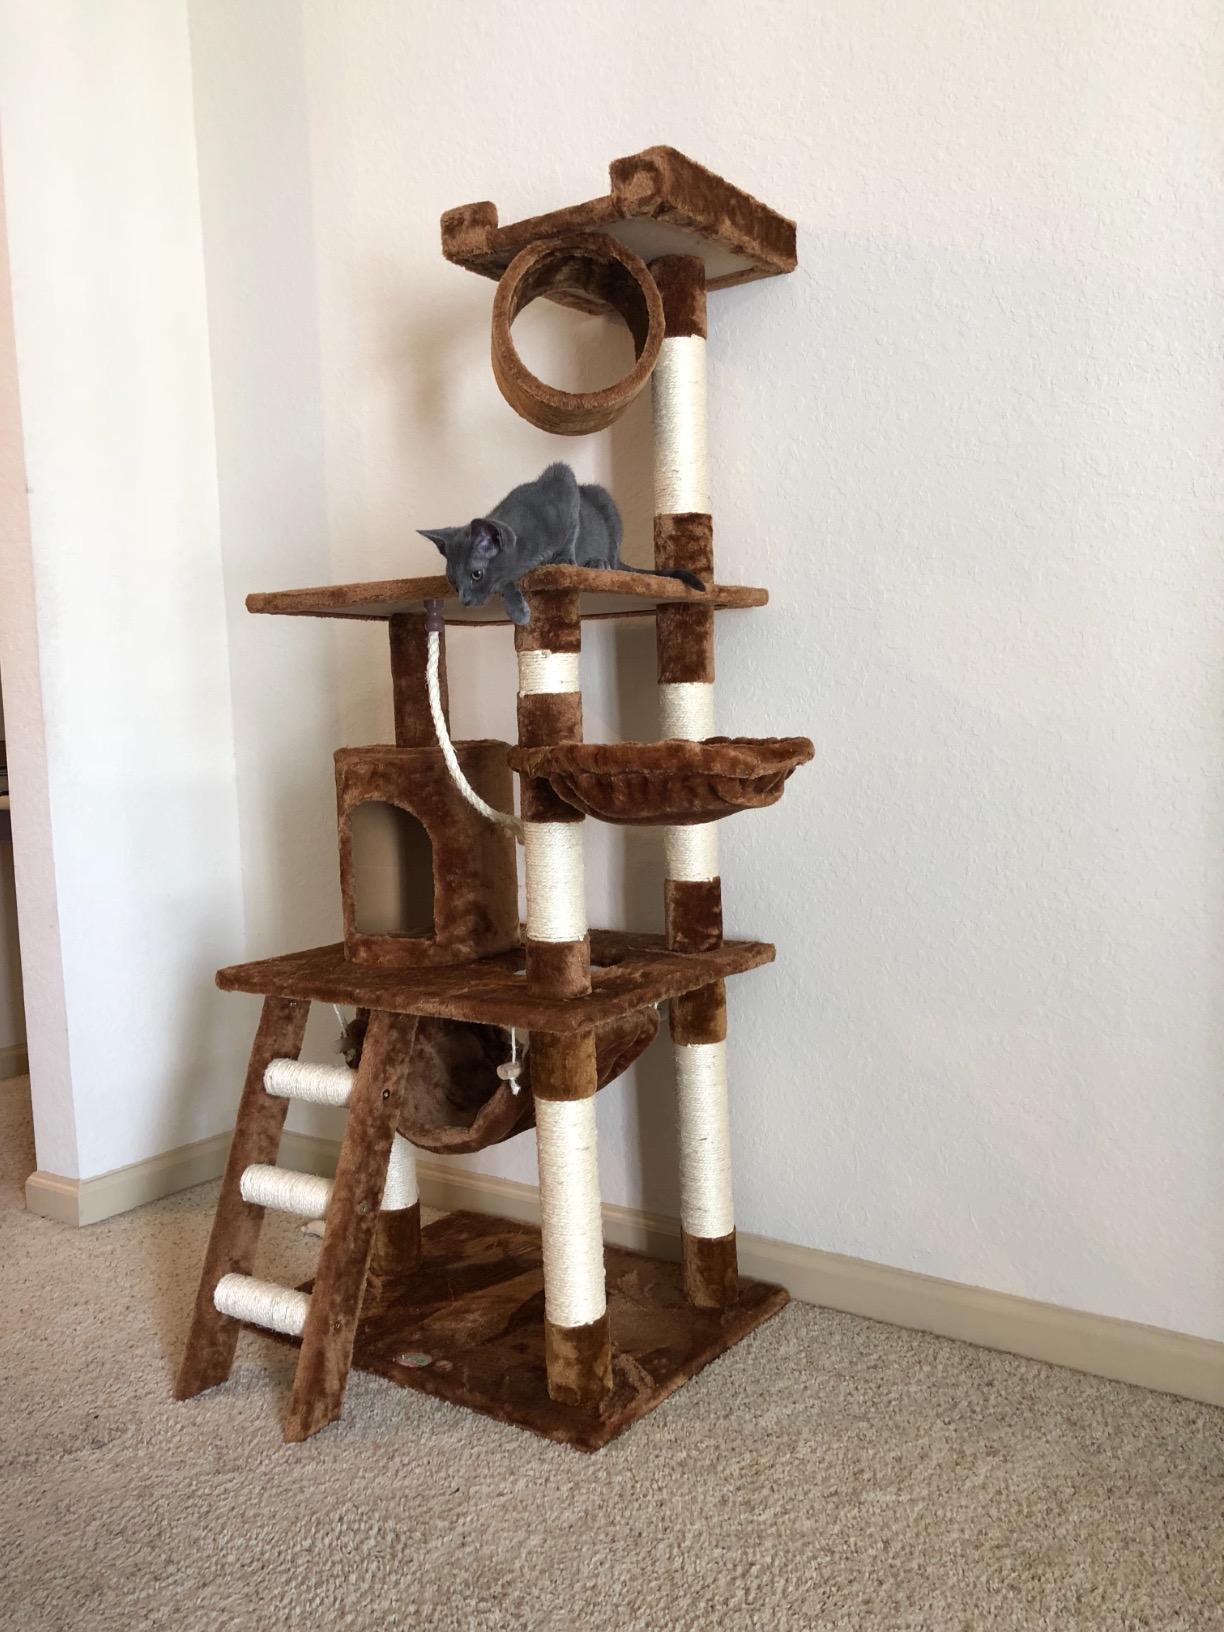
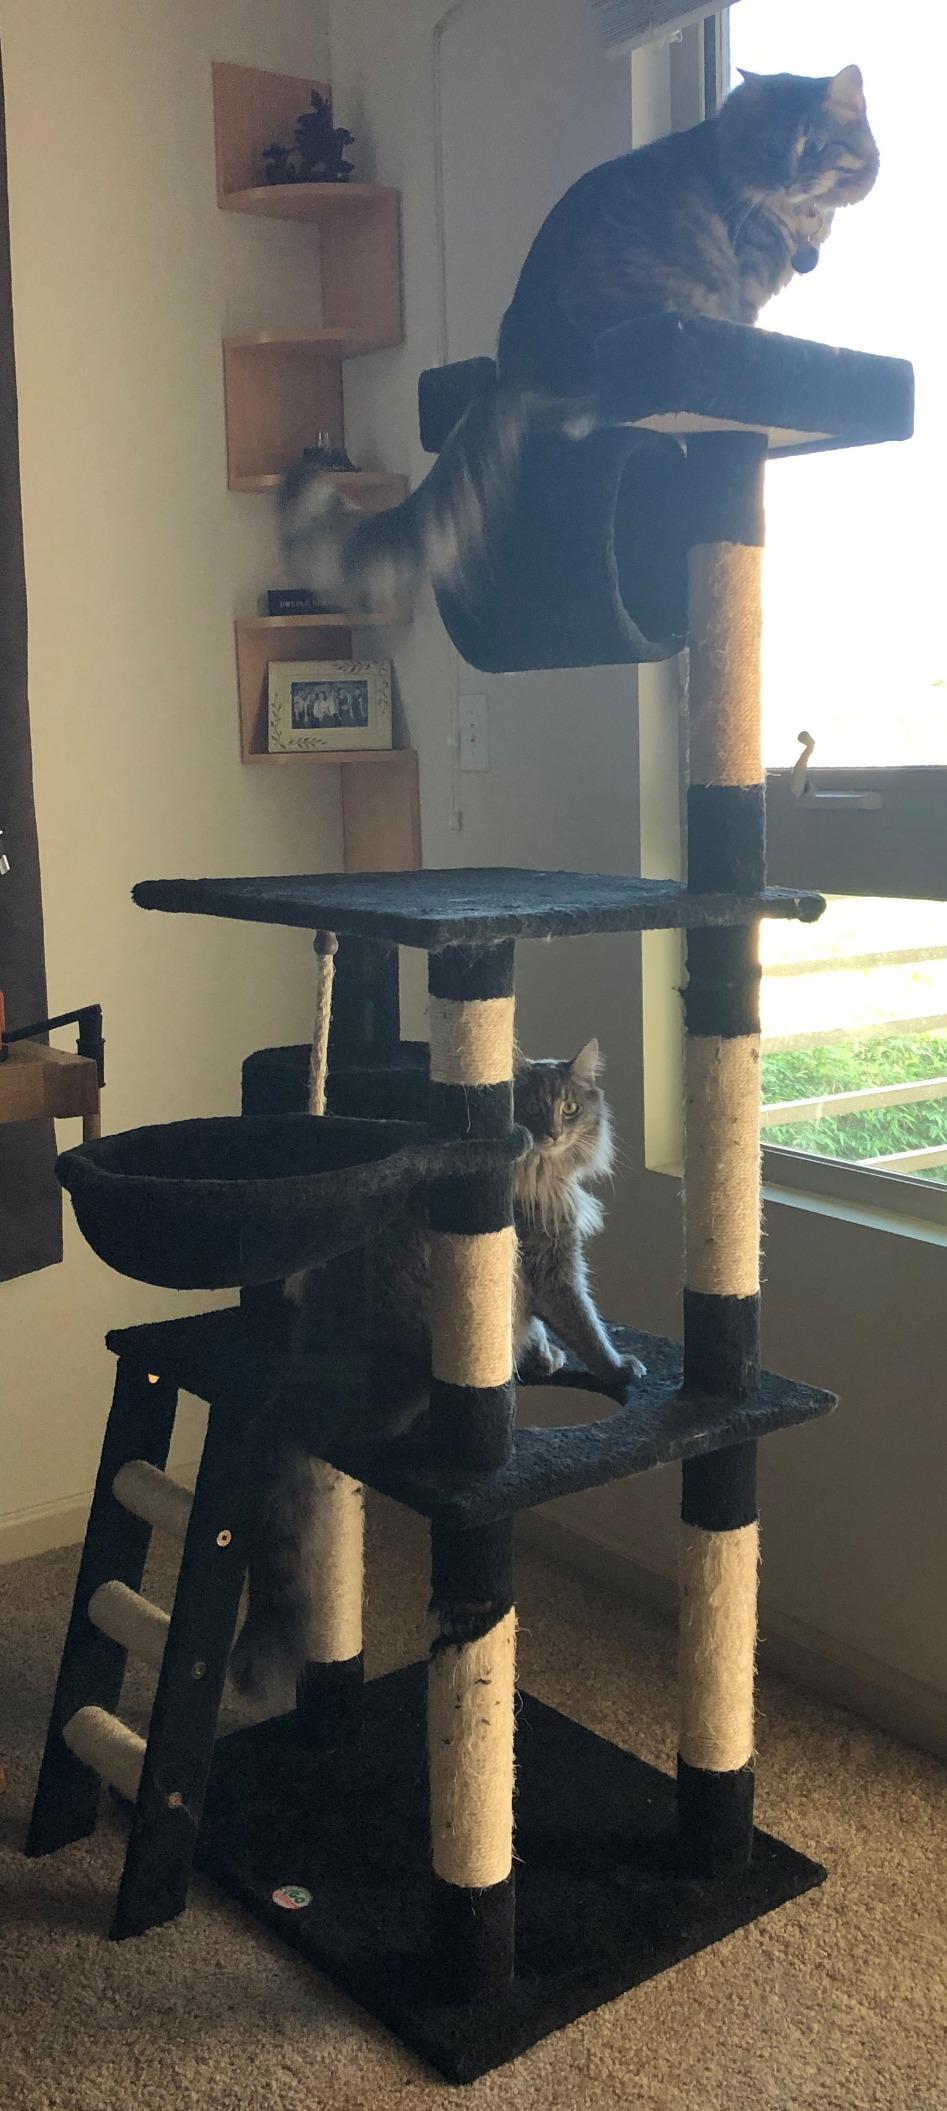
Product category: items_cat tree
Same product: no